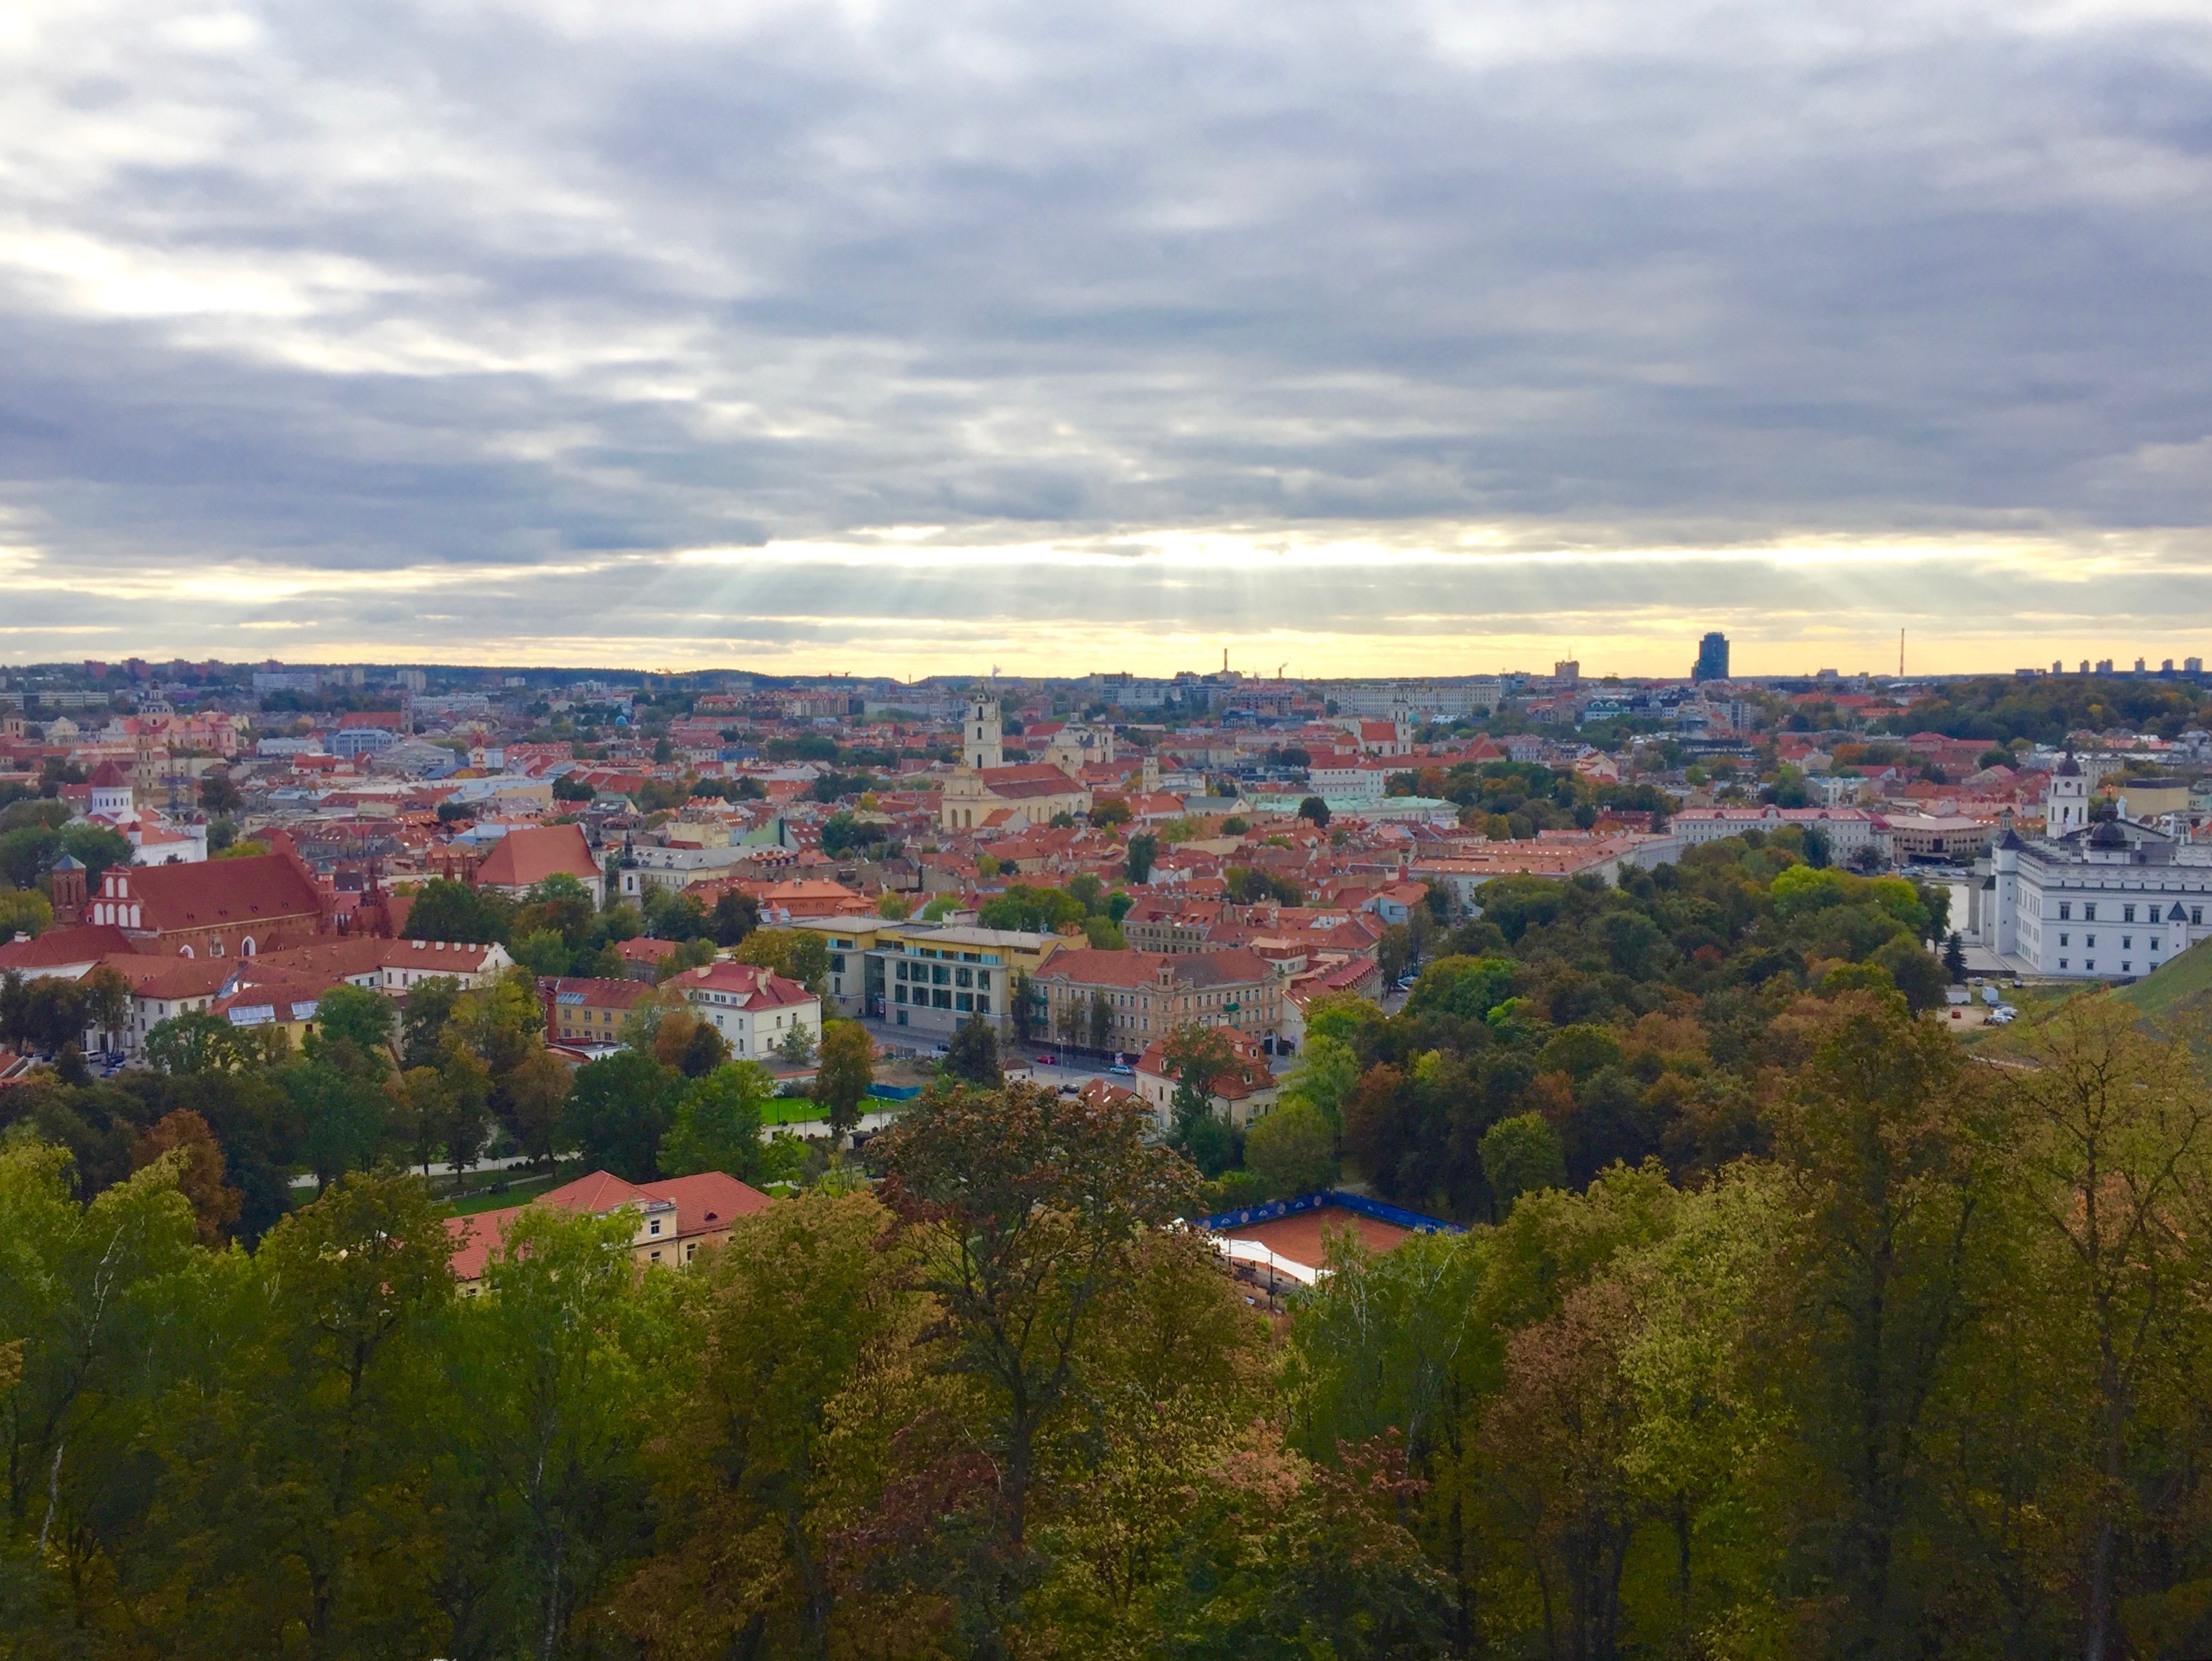
landscape, tree, horizon, cloud, architecture, sky, skyline, morning, hill, town, view, building, old, city, river, cityscape, panorama, downtown, dusk, europe, evening, autumn, historic, old town, capital, european, baltic, ecosystem, lithuania, vilnius, rural area, aerial photography, urban area, residential area, geographical feature, human settlement